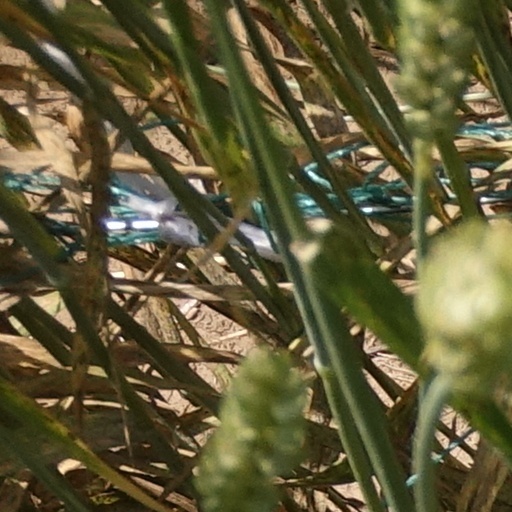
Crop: wheat